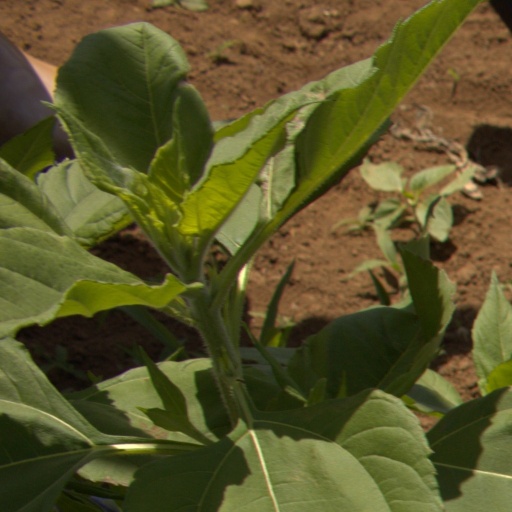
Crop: Jerusalem artichoke